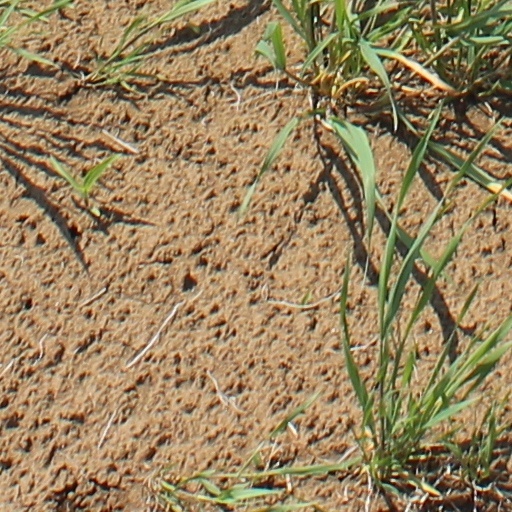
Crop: wheat